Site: brandenburg
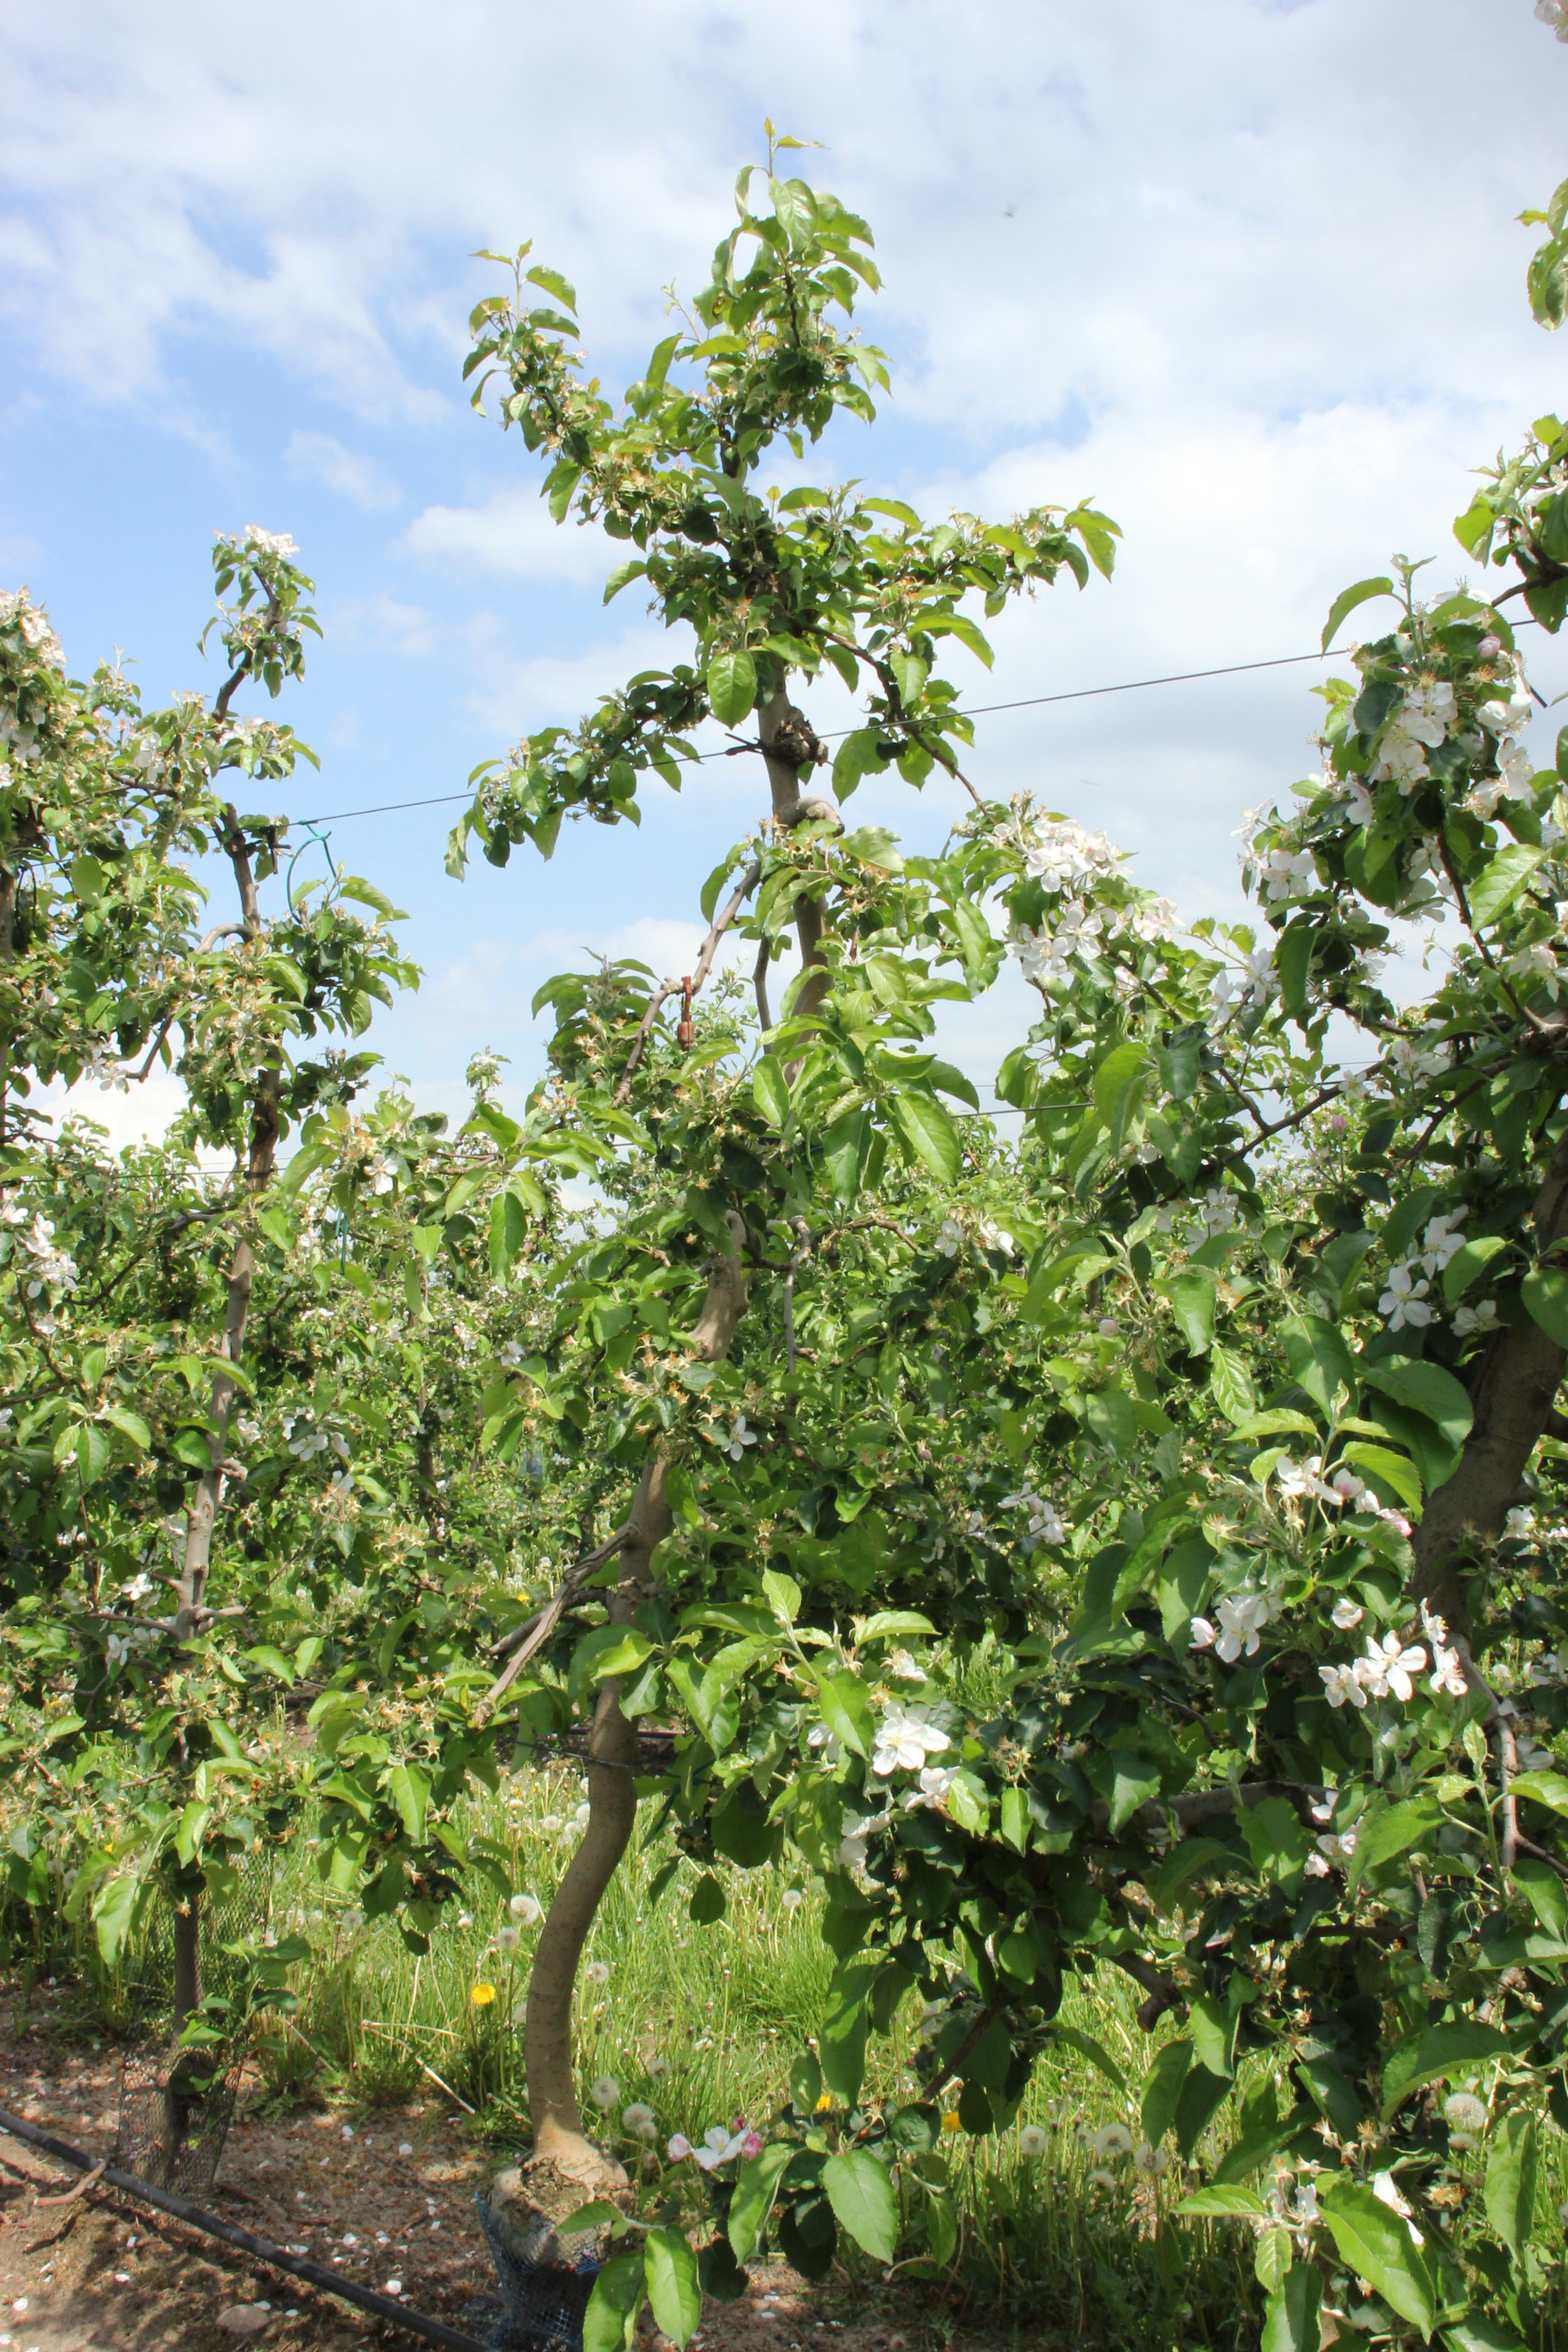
Growth stage (BBCH 67): Flowering